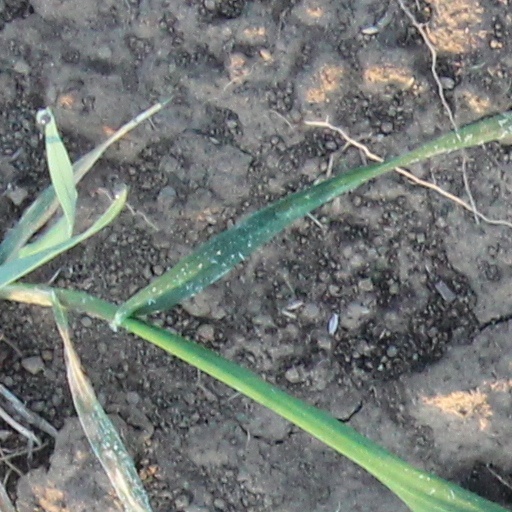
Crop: wheat